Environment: real
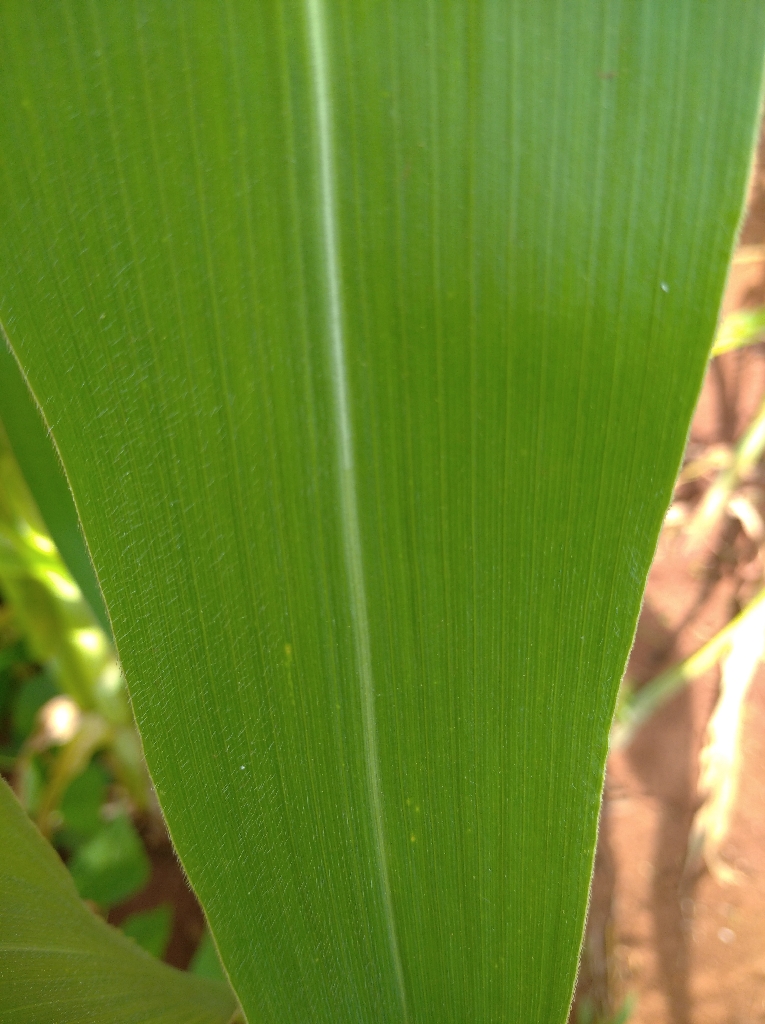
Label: healthy